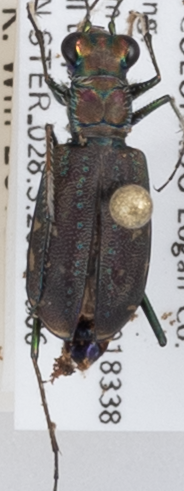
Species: Cicindela punctulata
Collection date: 2018-09-06
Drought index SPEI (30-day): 1.106
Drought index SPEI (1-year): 0.71
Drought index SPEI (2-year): -0.018